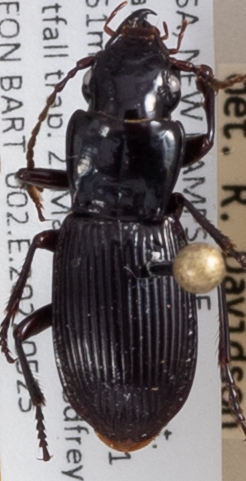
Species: Pterostichus rostratus
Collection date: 2022-05-25
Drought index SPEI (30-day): -0.8
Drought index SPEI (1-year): -0.54
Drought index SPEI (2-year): -1.45